Emmeline Pankhurst

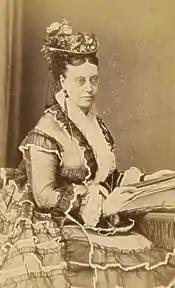
Lydia Becker was an early influence on Pankhurst and may have been enamoured of Pankhurst's father

Emmeline Goulden was born on Sloan Street in the Moss Side district of Manchester on 15 July 1858. Although her birth certificate says otherwise, she believed and later claimed her birthday was a day earlier, on Bastille Day (14 July). Most biographies, including those written by her daughters, repeat this claim. Feeling a kinship with the female revolutionaries who stormed the Bastille, she said in 1908: "I have always thought that the fact that I was born on that day had some kind of influence over my life." The family into which she was born had been steeped in political agitation for generations; her mother, Sophia, was a Manx woman from the Isle of Man who was descended from men who were charged with social unrest and slander.